Siikajoki

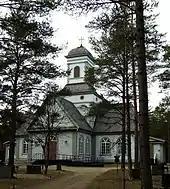
Siikajoki Church

The current municipality of Siikajoki consists of three previous municipalities of Paavola and Revonlahti, that were merged into the municipality of Ruukki in 1973, and the municipality of Siikajoki founded in 1868. The municipalities of Ruukki and Siikajoki were disbanded and replaced by the new municipality of Siikajoki on January 1, 2007.